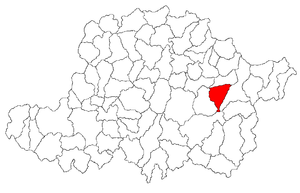
Almaș est une commune du județ d'Arad, Roumanie qui compte 2 532 habitants.